Worthing Borough Council

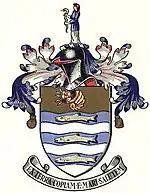
Worthing Borough Council's coat of arms was created in 1890 after the town received borough status

Worthing's first form of urban local government was a body of improvement commissioners, established in 1803 with responsibility for street paving and lighting, sewerage and policing. The first chairman of the commissioners was Timothy Shelley. The commissioners' responsibilities were gradually expanded by subsequent Acts of Parliament. The commissioners initially met at hotels in the town until 1835 when they built Worthing's first town hall at the northern end of South Street.